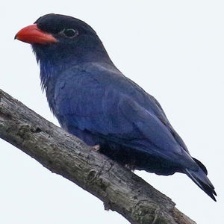
Species: ASIAN DOLLARD BIRD
Scientific name: EURYSTOMUS ORIENTALIS